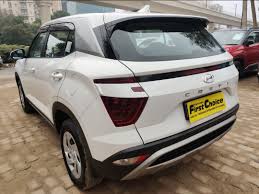
Label: noambulance